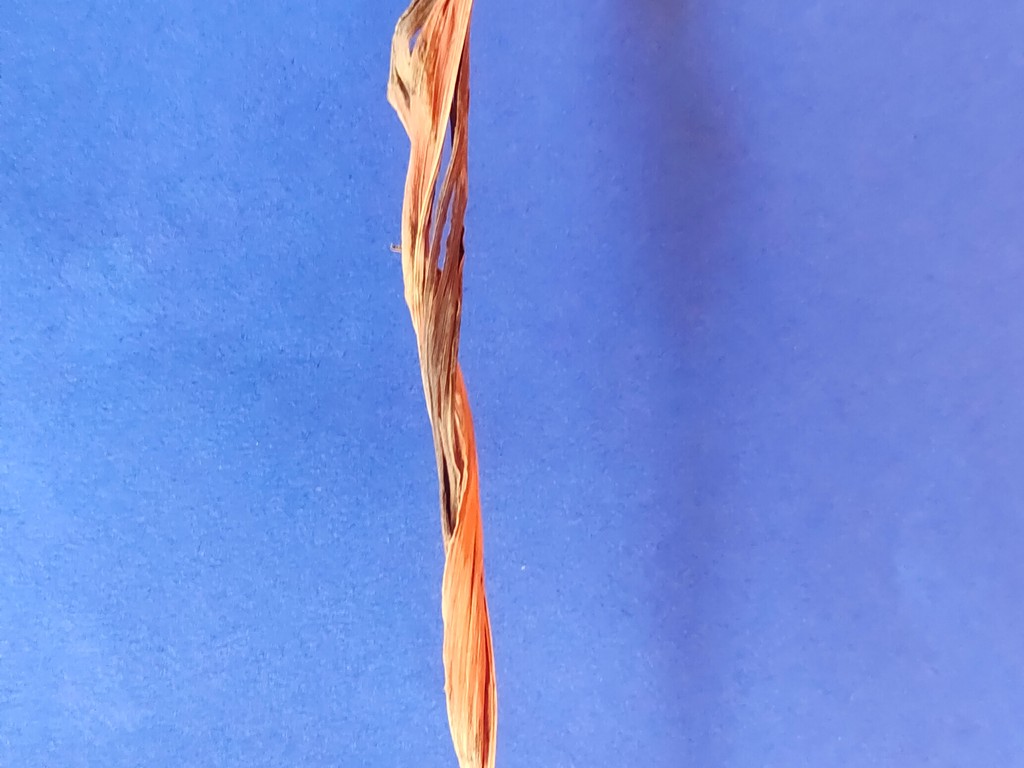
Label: Dried